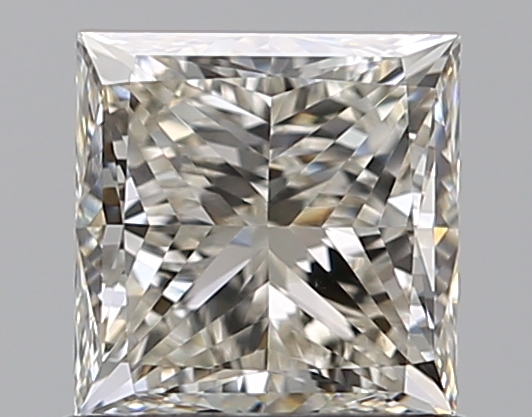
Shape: princess
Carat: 1
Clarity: VVS2
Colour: K
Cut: VG
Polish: EX
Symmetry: VG
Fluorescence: M
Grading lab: GIA
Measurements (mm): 5.19 x 5.14 x 3.9